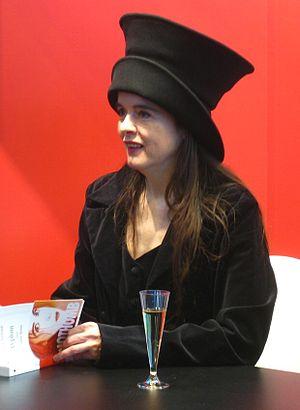
Amélie Nothomb dédicaçant un ouvrage lors du Salon du Livre de Paris le 14 mars 2009.
Amélie Nothomb /ameli nɔtɔ̃b/, nom de plume de Fabienne Claire Nothomb, née le 9 juillet 1966 à Etterbeek, est une romancière belge d'expression française.